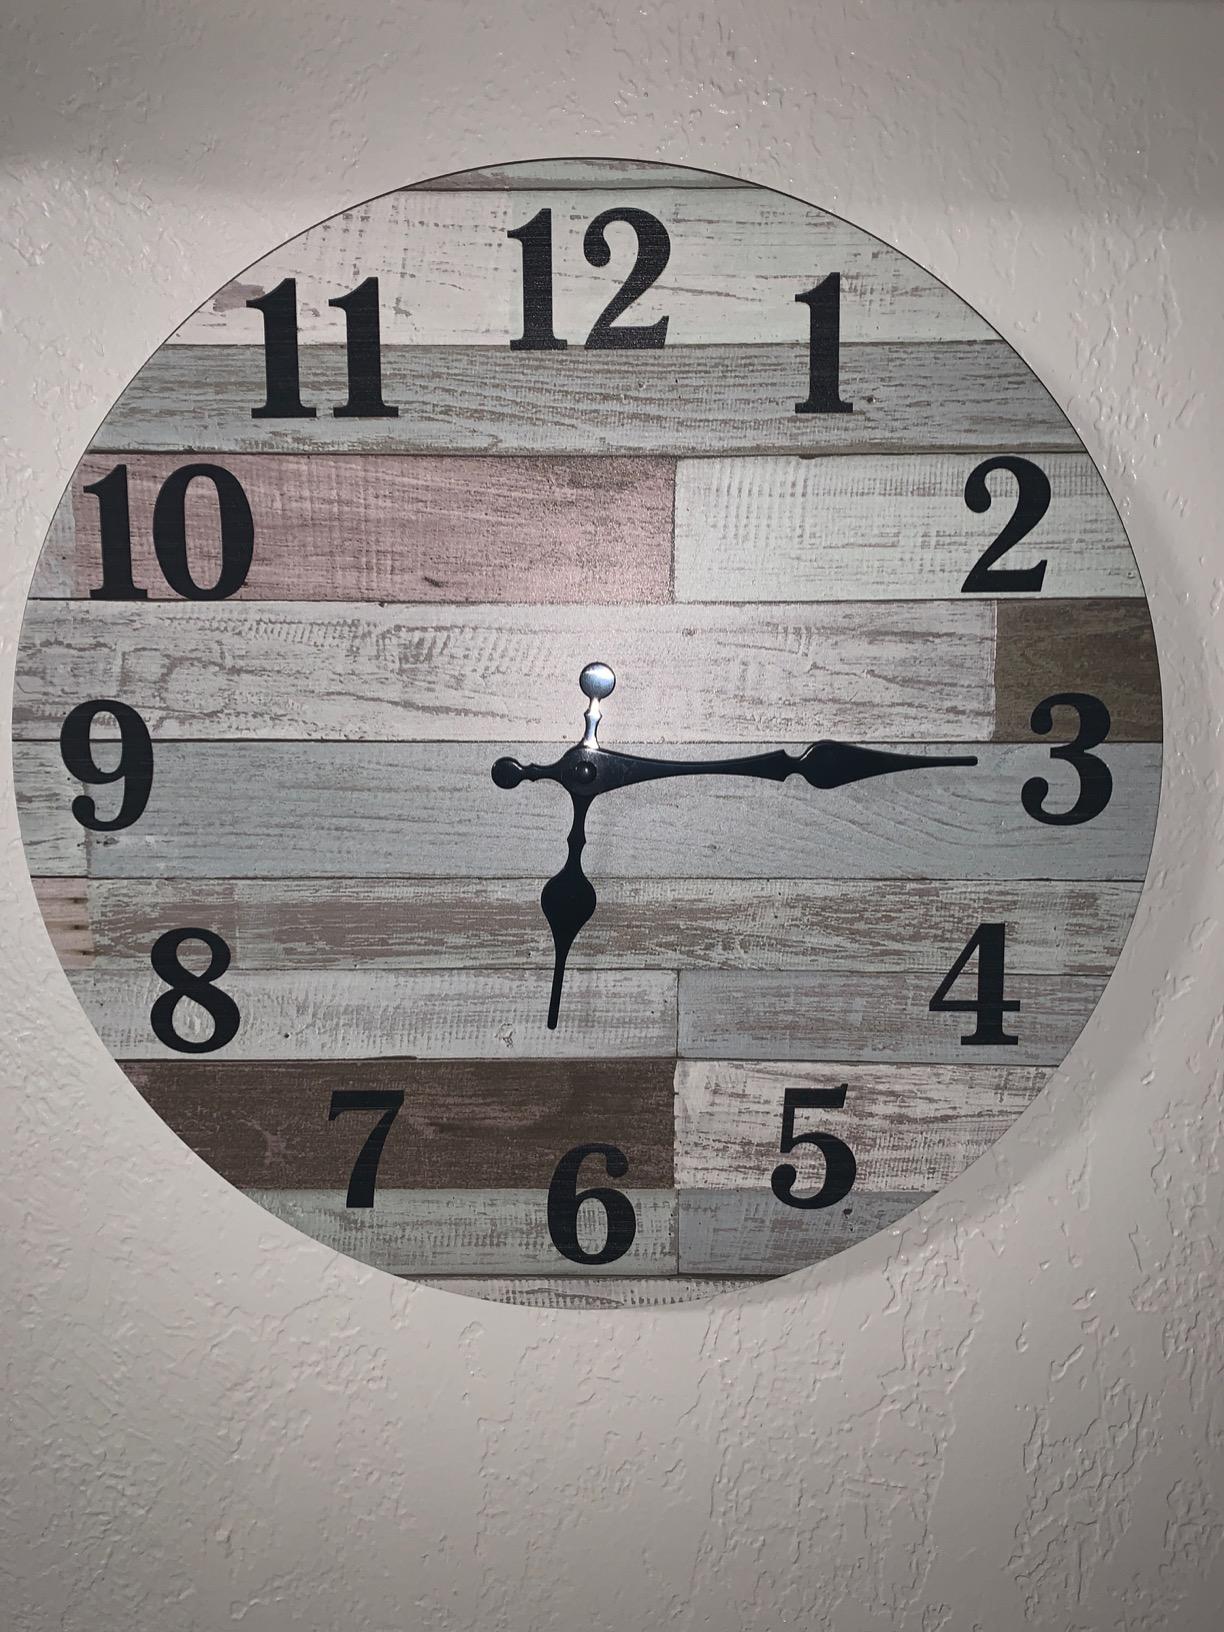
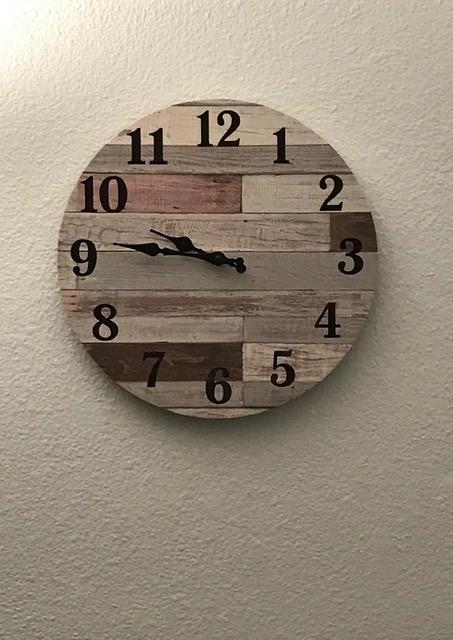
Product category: clock
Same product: yes